Customer Profitability Analysis

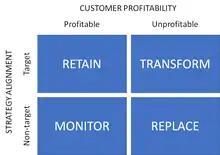
4 boxes - Strategy alignment and Customer Profitability

This 4-boxes (matrix of customer profitability and strategy alignment) method was suggested by several literature positions.